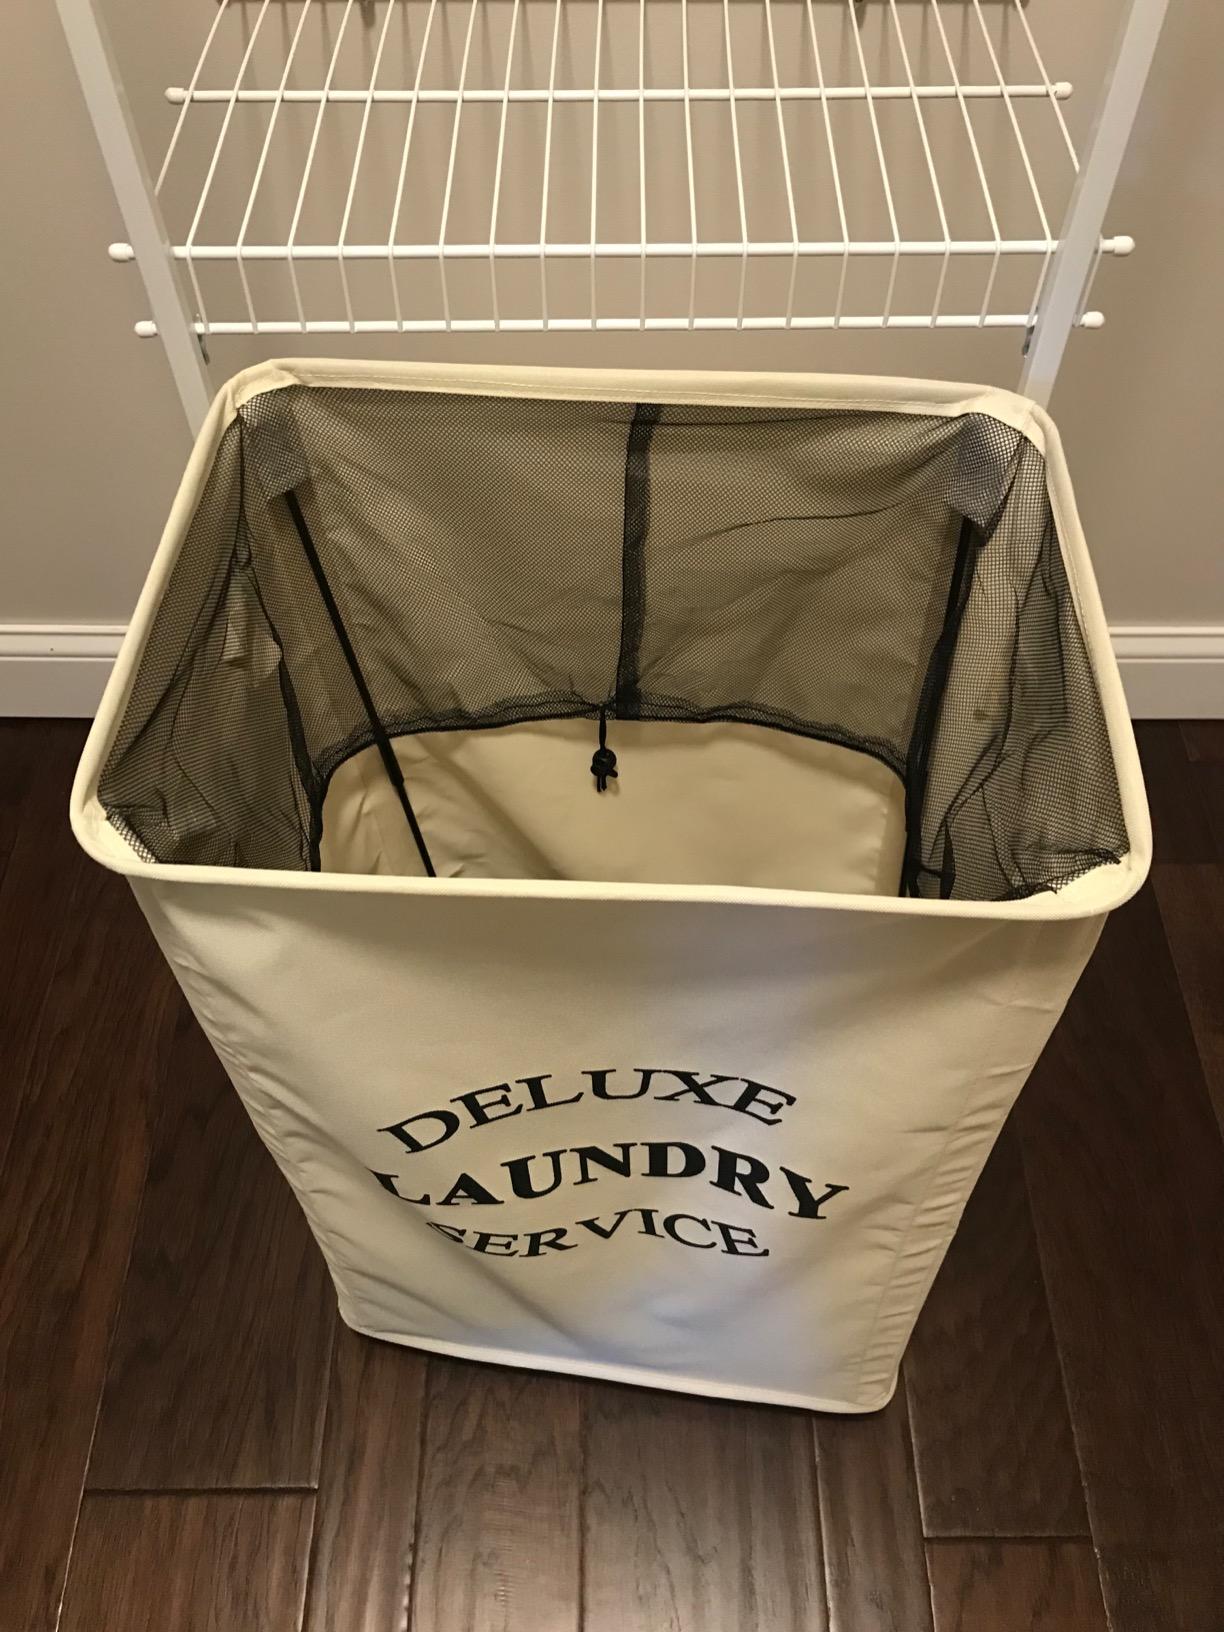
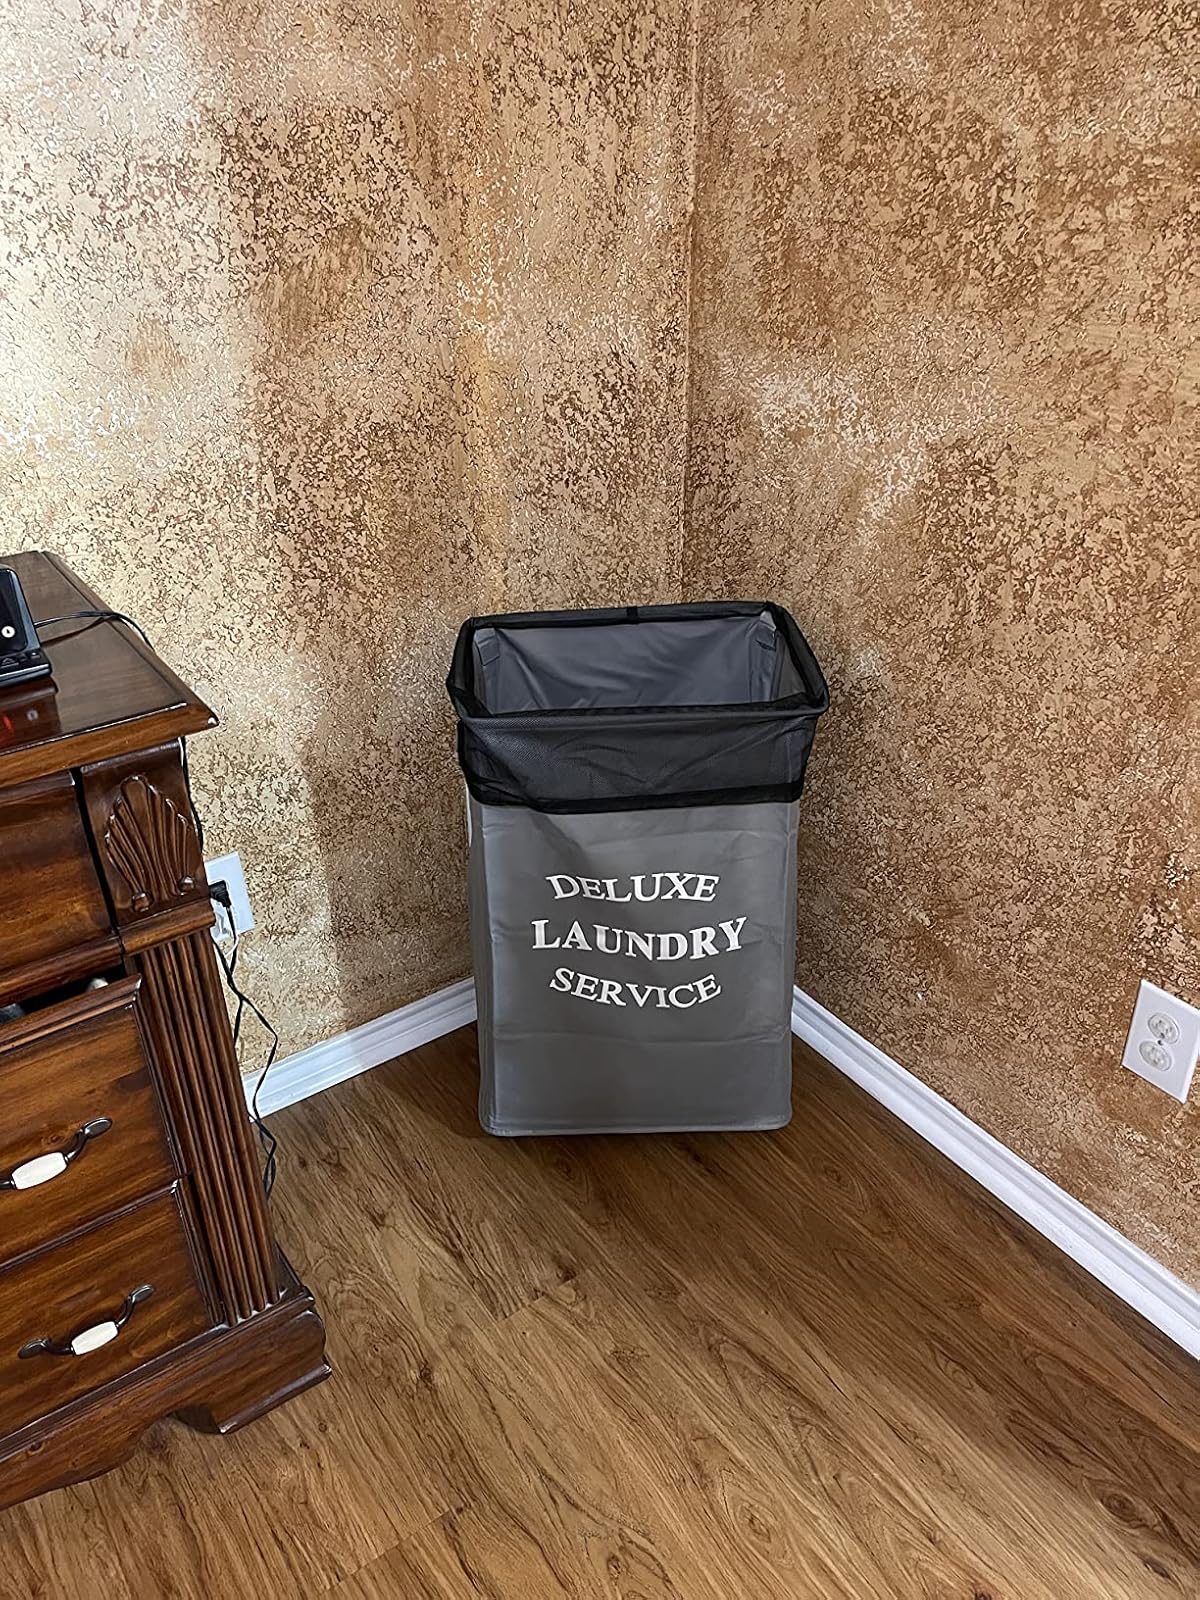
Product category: items_hamper
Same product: no